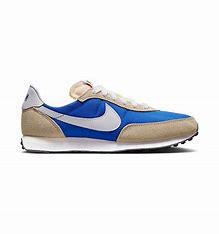
Brand: Nike
Model: Waffle 2